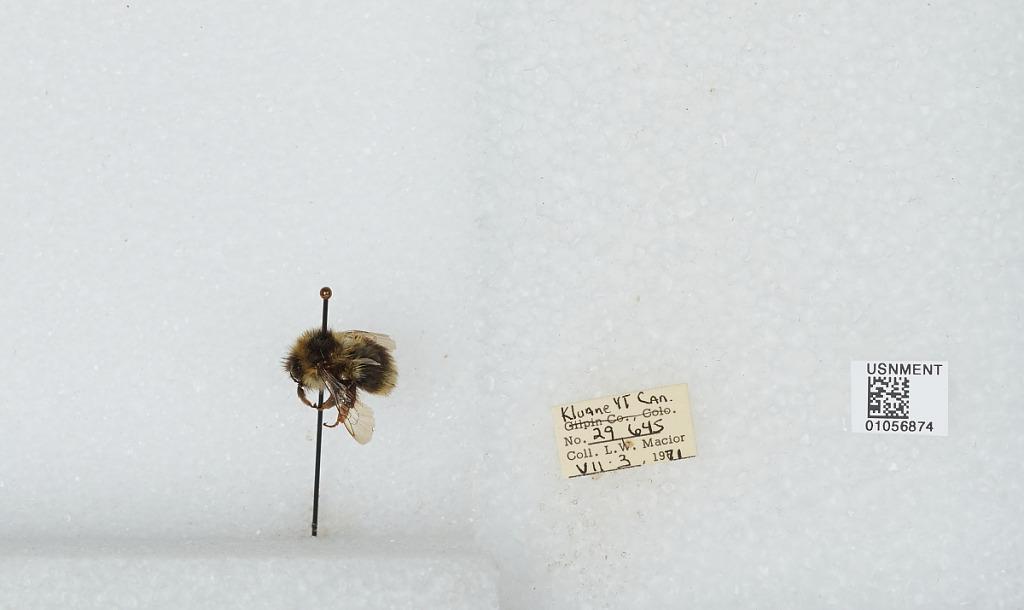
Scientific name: Bombus bifarius nearcticus
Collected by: L. Macior
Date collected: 1971-7-3
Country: Canada
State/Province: Yukon Territory
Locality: Kluane
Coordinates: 60.75, -139.5